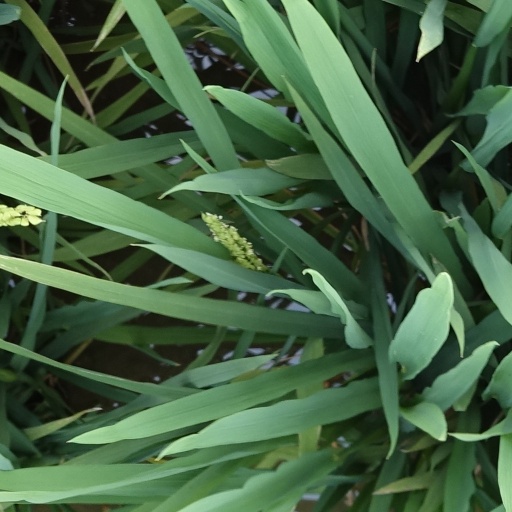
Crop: rice